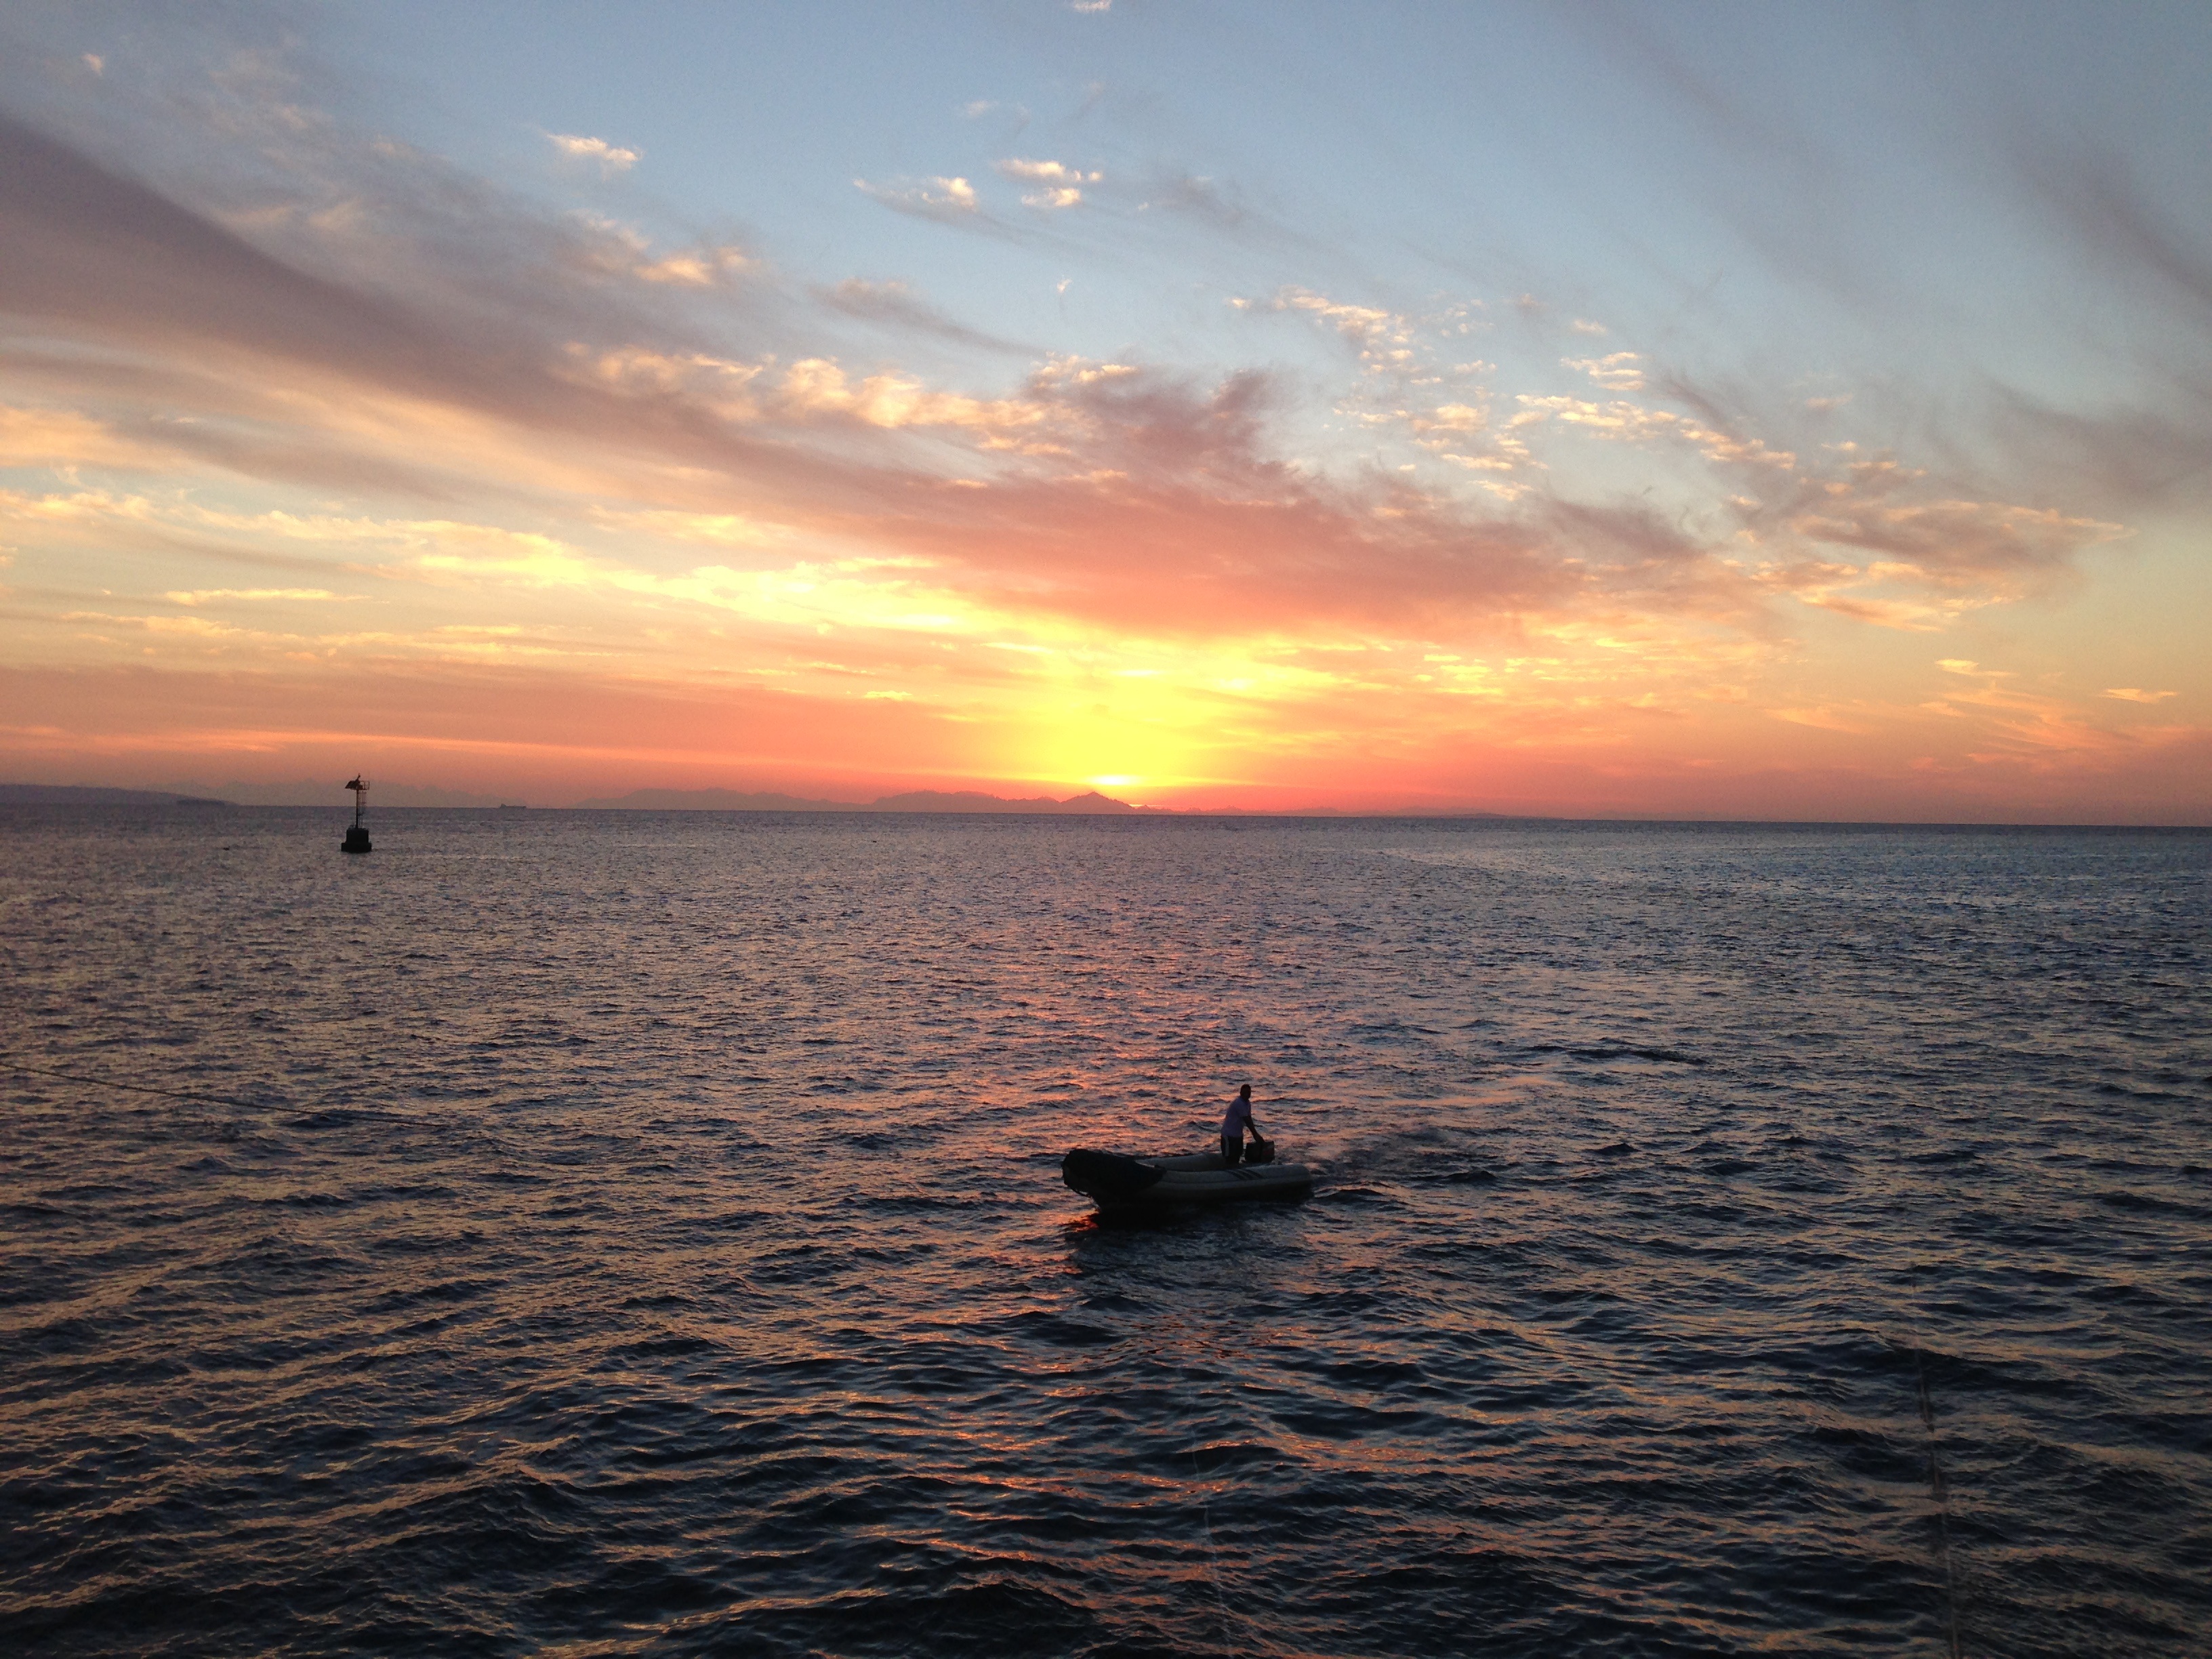
beach, sea, coast, ocean, horizon, cloud, sunrise, sunset, shore, wave, dawn, dusk, evening, fisherman, cape, afterglow, red sea, wind wave